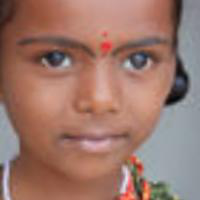
Age group: age 01-10